St. Vincent (musician)

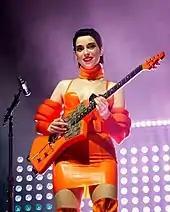
St. Vincent at the Hollywood Palladium in 2018

Anne Erin Clark (born September 28, 1982), known professionally as St. Vincent, is an American musician, singer and songwriter. Her guitar-playing has been praised for its melodic style and use of distortion, and she has been listed among the best guitarists of the 21st century by publications. "Rolling Stone" named Clark the 26th-greatest guitarist ever in 2023.